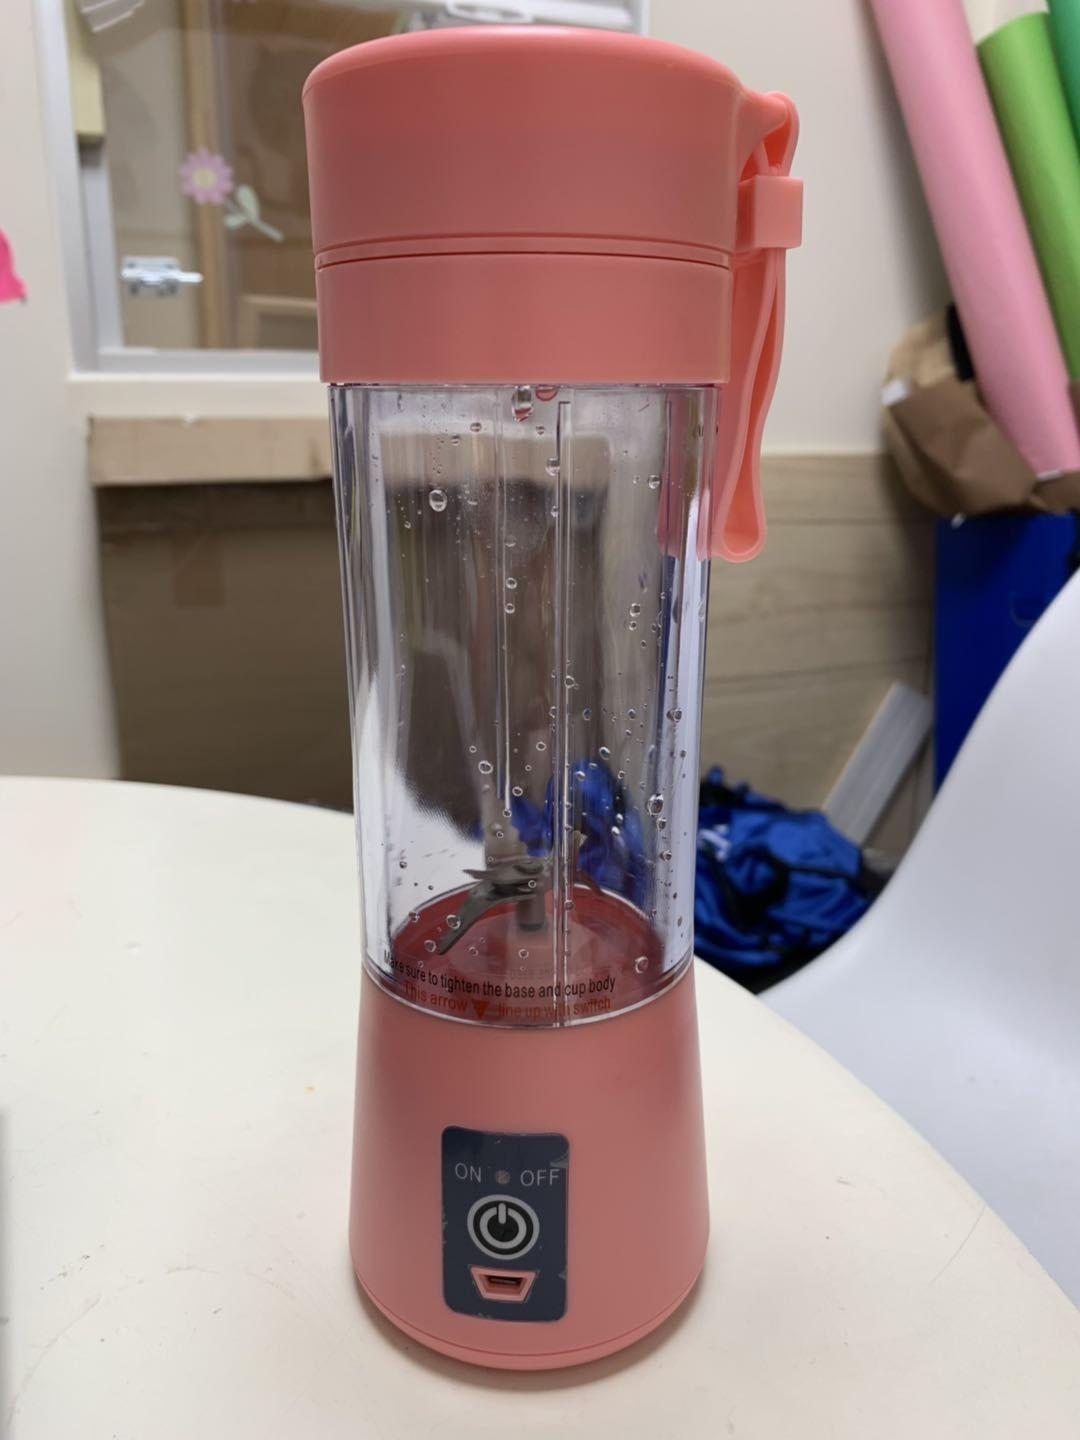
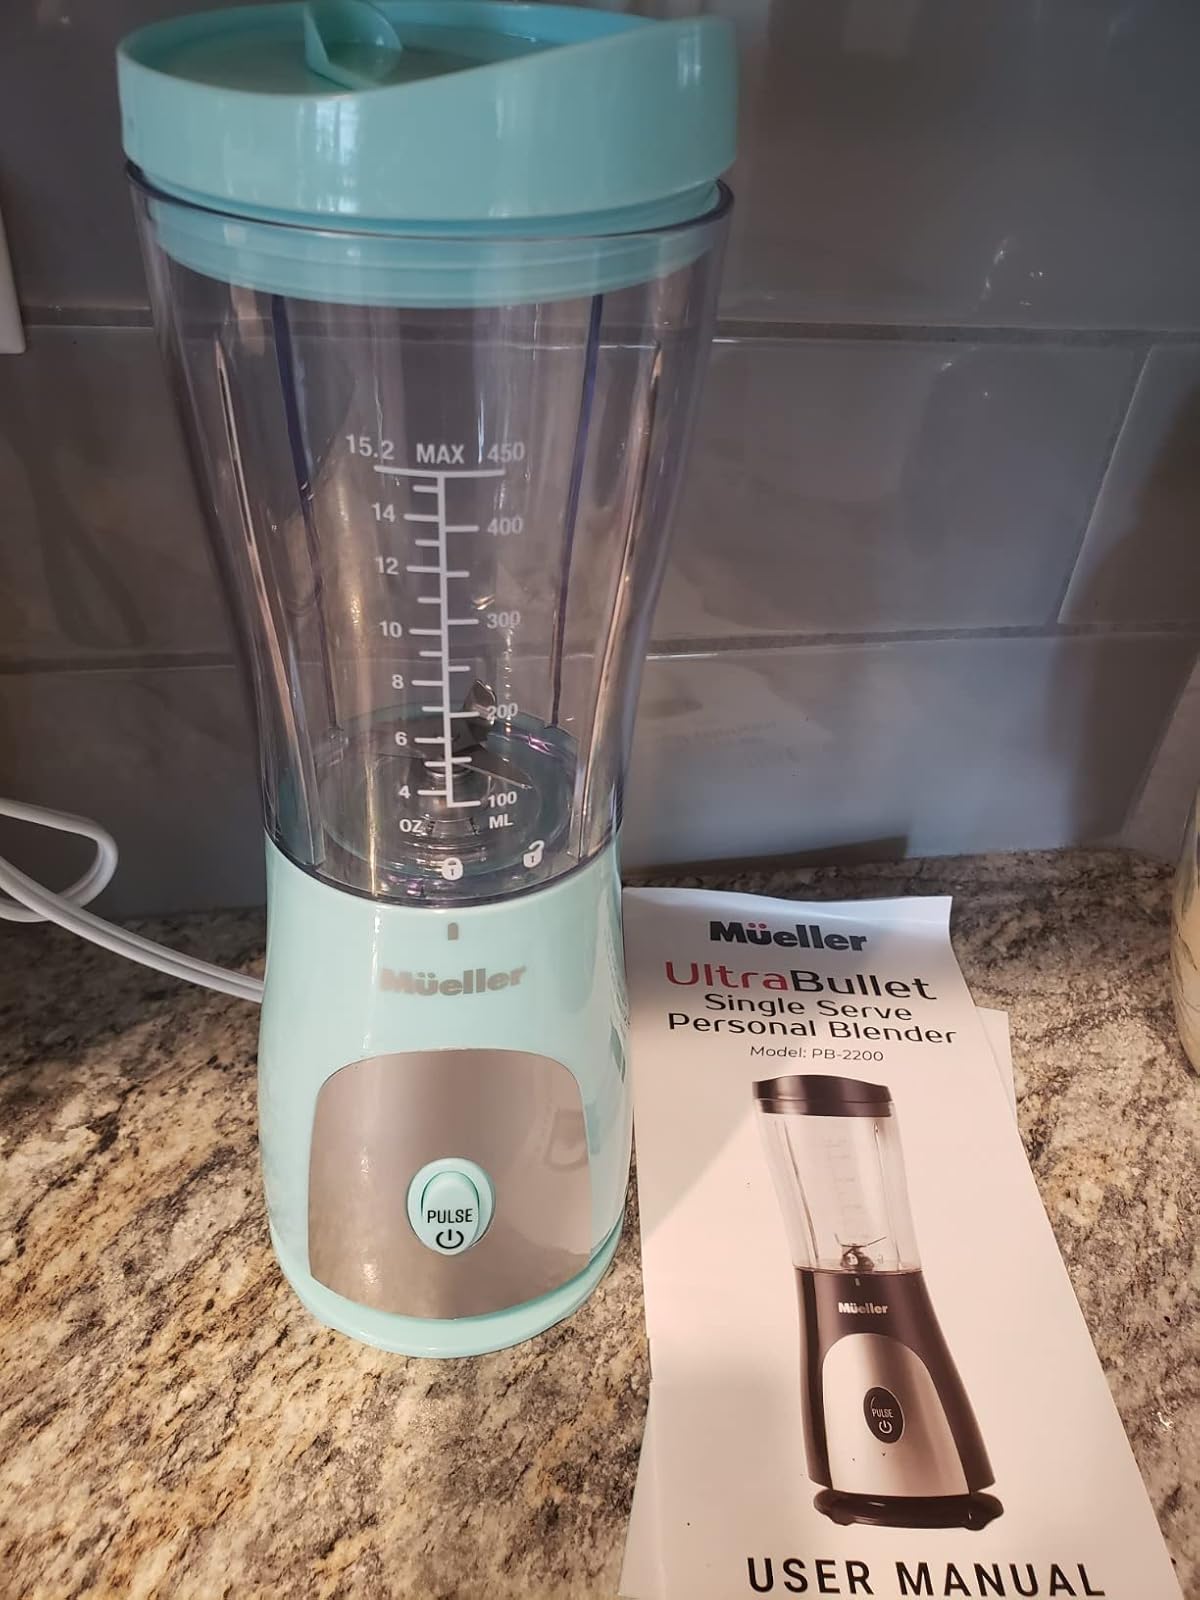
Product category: items_blender
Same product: no